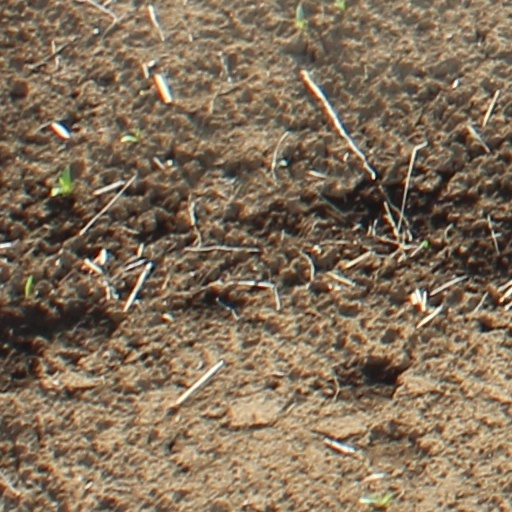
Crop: wheat